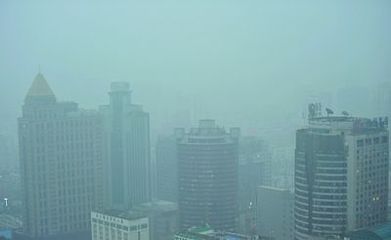
Weather: foggy or hazy